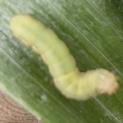
Crop: Onion
Condition: caterpillar-p